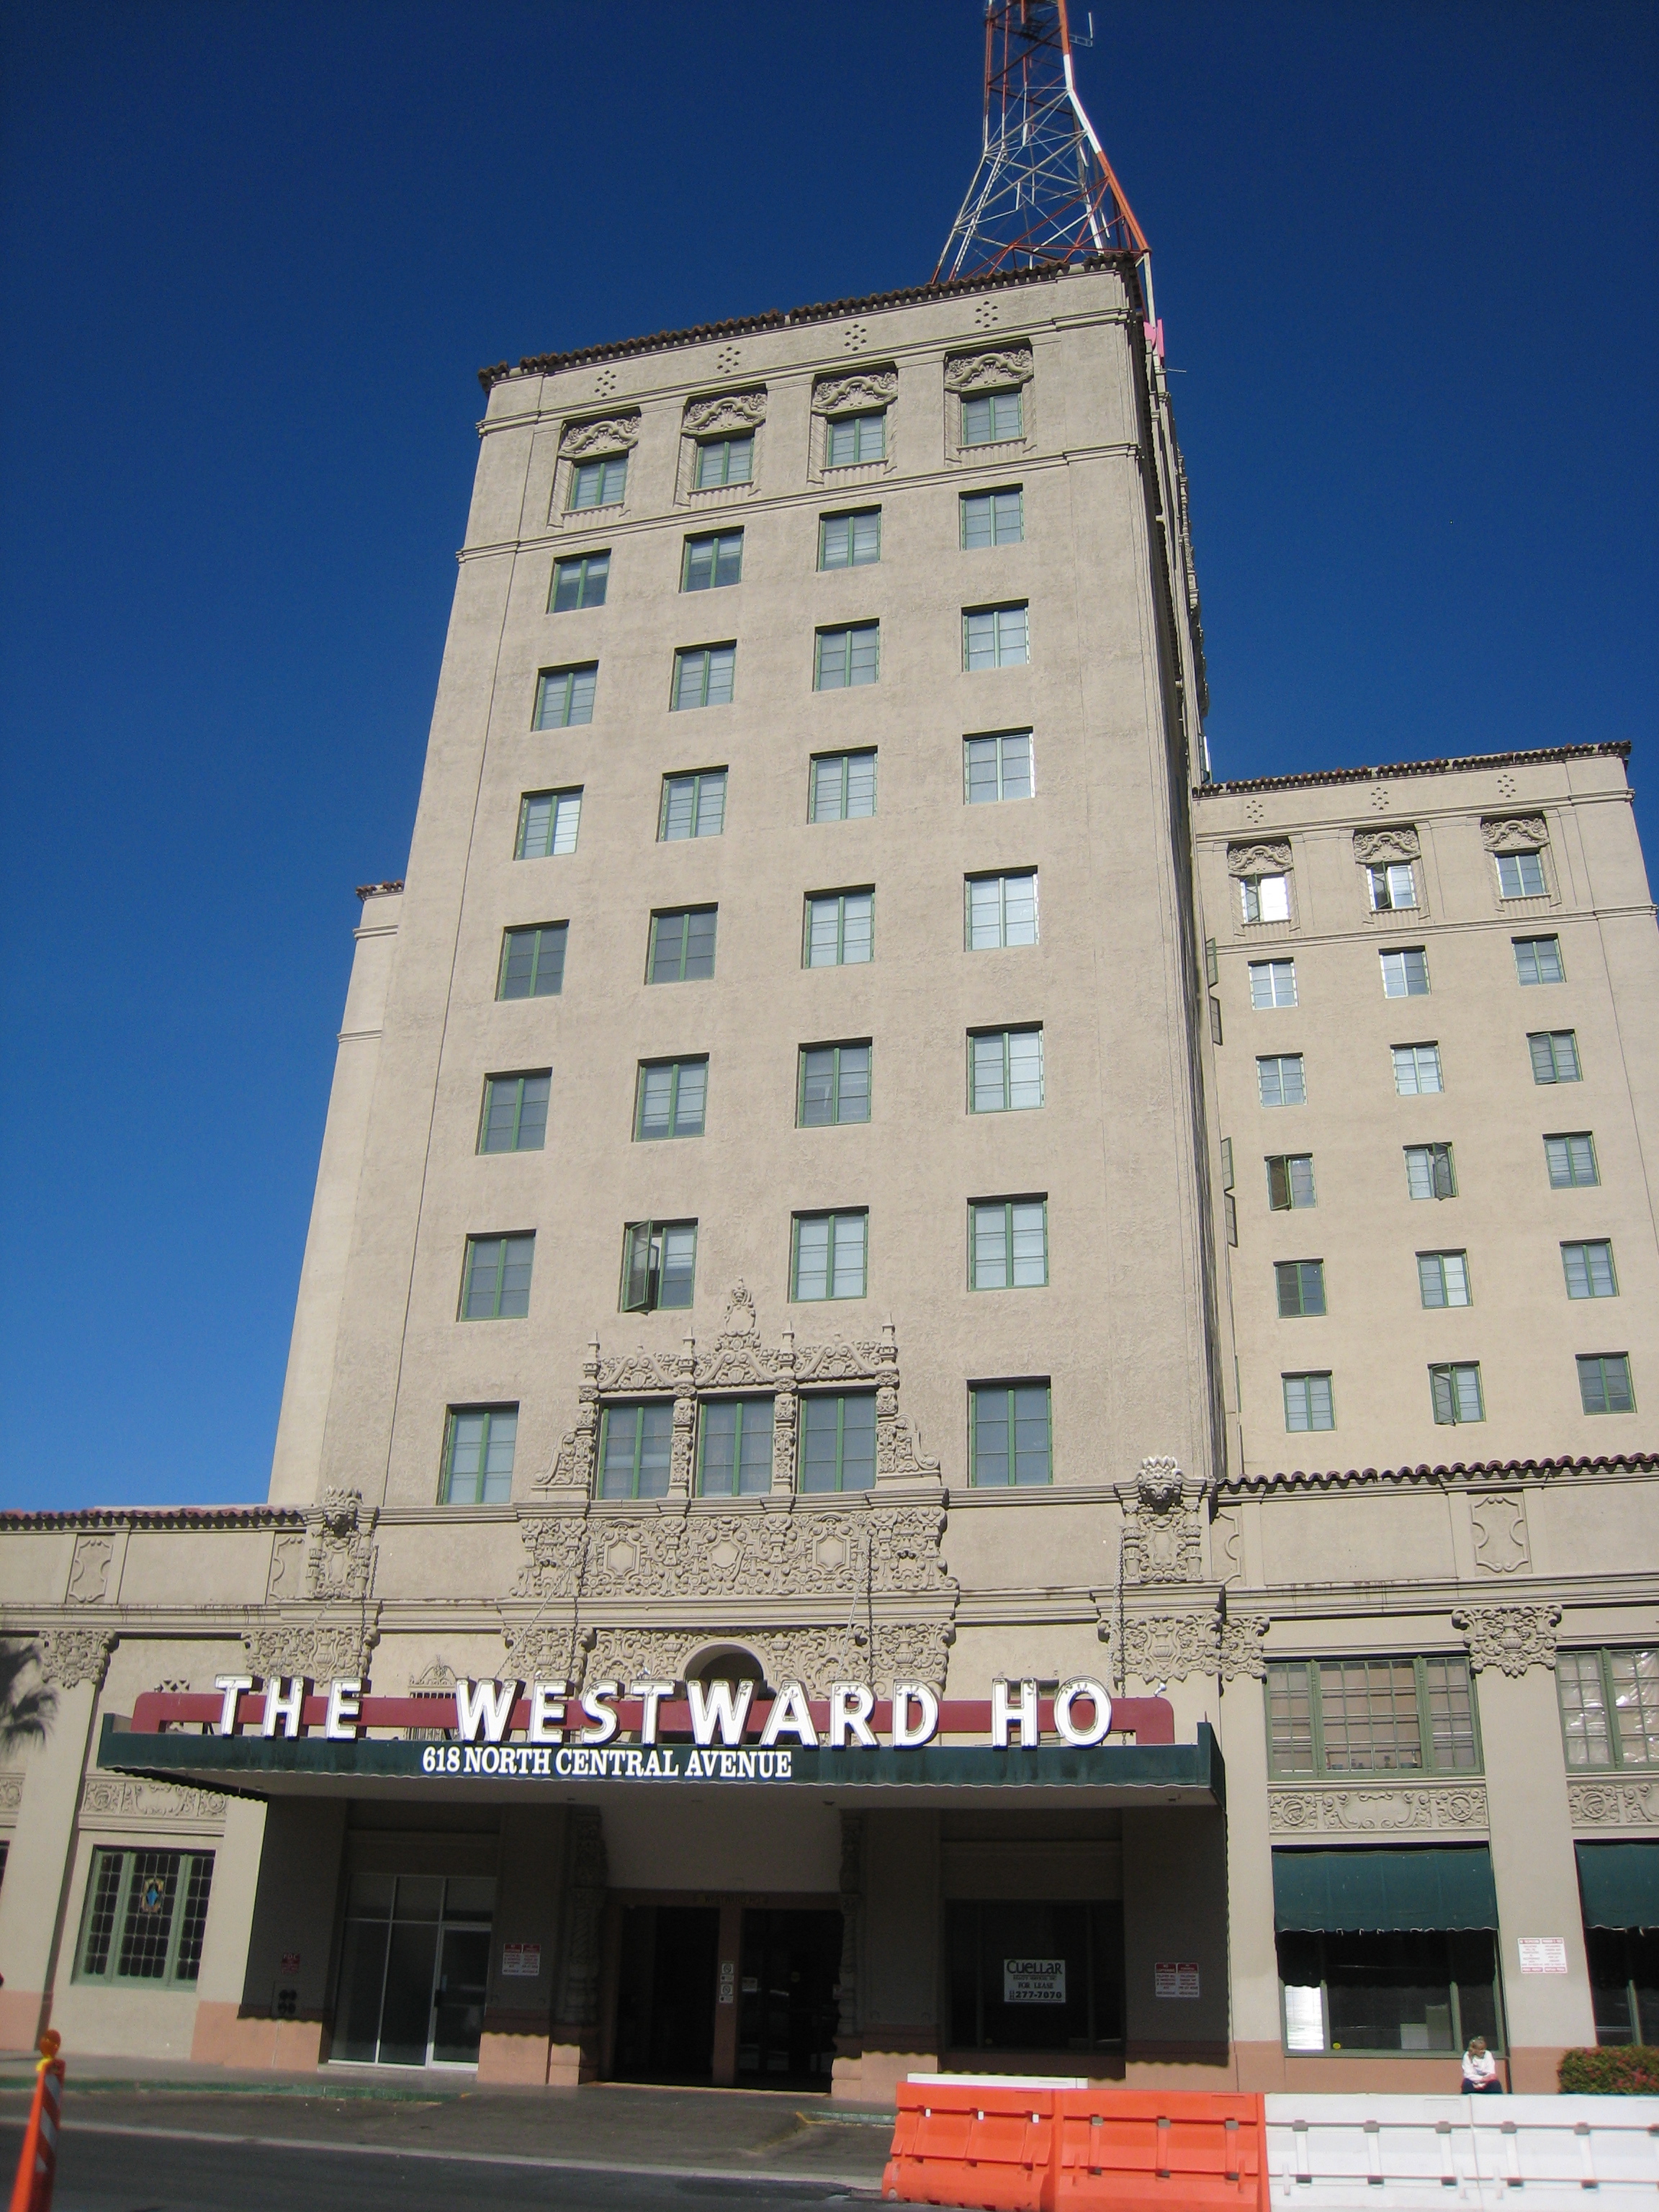
architecture, building, skyscraper, downtown, tower, plaza, landmark, facade, tower block, commercial building, phoenix, condominium, residential area, metropolitan area